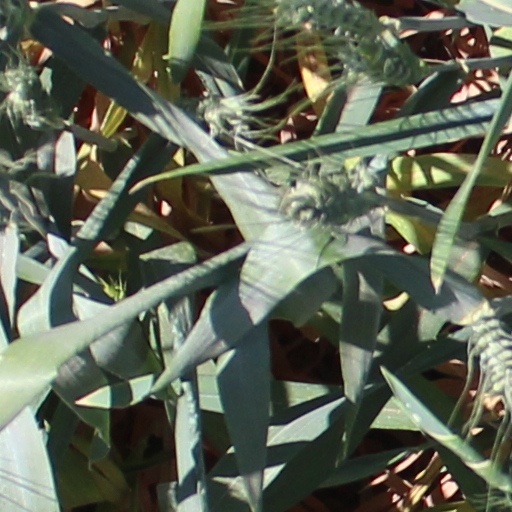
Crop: wheat